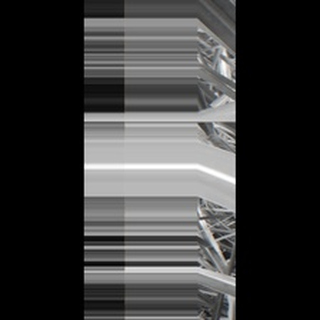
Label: sugarcane_red_rot